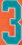
Number: 3